Dragon Age: Inquisition

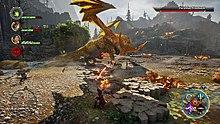
In this gameplay screenshot, the Inquisitor is fighting the Fereldan Frostback, one of the game's ten optional high dragons, with companions Cassandra and Varric.

Players choose from three classes: warrior, mage, and rogue. Warriors are sword and heavy weapon wielders who can absorb a lot of damage from hostiles; rogues are equipped with either daggers or bows and arrows; and mages are practitioners of magic that can cast spells on enemies. Each class has their own stats and attributes. For instance, rogues may favor dexterity for critical hits, while strength is more important to warriors for inflicting powerful damage. Stamina or mana governs the use of active abilities. As the player character attacks hostile opponents, the whole team gains Focus, which can be used to unleash special abilities. Combat in Inquisition focuses on the player's ability to form a cohesive team with their party members. During combat, players can switch to control other party members, while artificial intelligence (AI) will take control of the Inquisitor and the remaining members in the party. This action-oriented system follows the player in a typical over-the-shoulder third-person style. Players can access the Tactics menu to modify the behaviors of the AI companions during combat. The player can also access Tactical View, which allows them to pause the game, assign locations and orders to the party members and then resume the game to see it played out. During the use of this combat system, the camera will be closer to that of a top-down perspective.